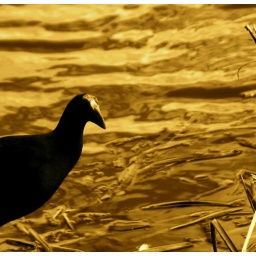
A bird in the lake of Sydney Olympic Park